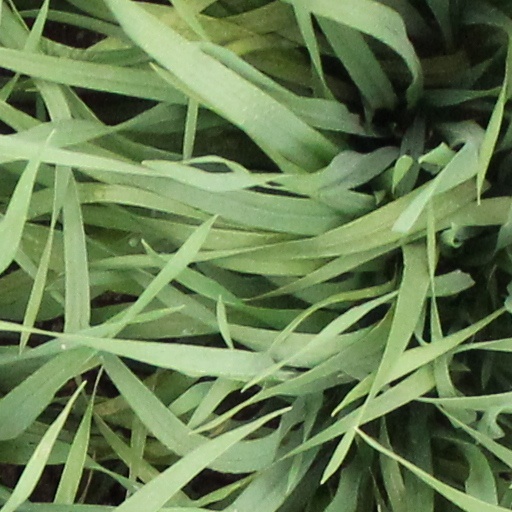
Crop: wheat